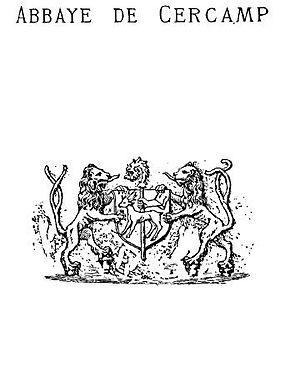
Abbaye de Cercamps - Fronton - Armoirie - 1878
L'abbaye Notre-Dame de Cercamp était une abbaye cistercienne fondée au XIIᵉ siècle par Hugues III de Campdavaine, à Frévent dans le hameau de Cercamp.